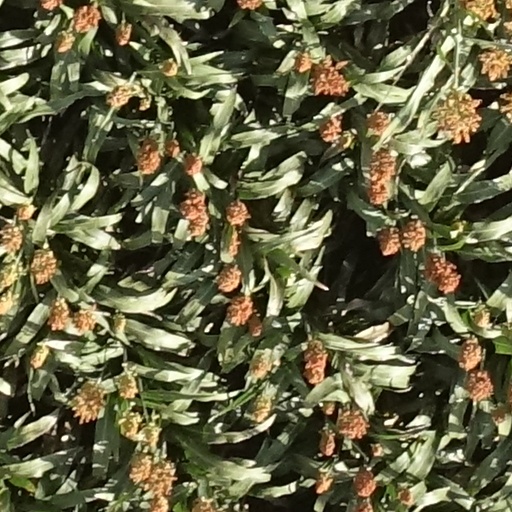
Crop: sorghum